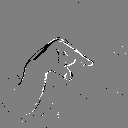
ASL letter: q